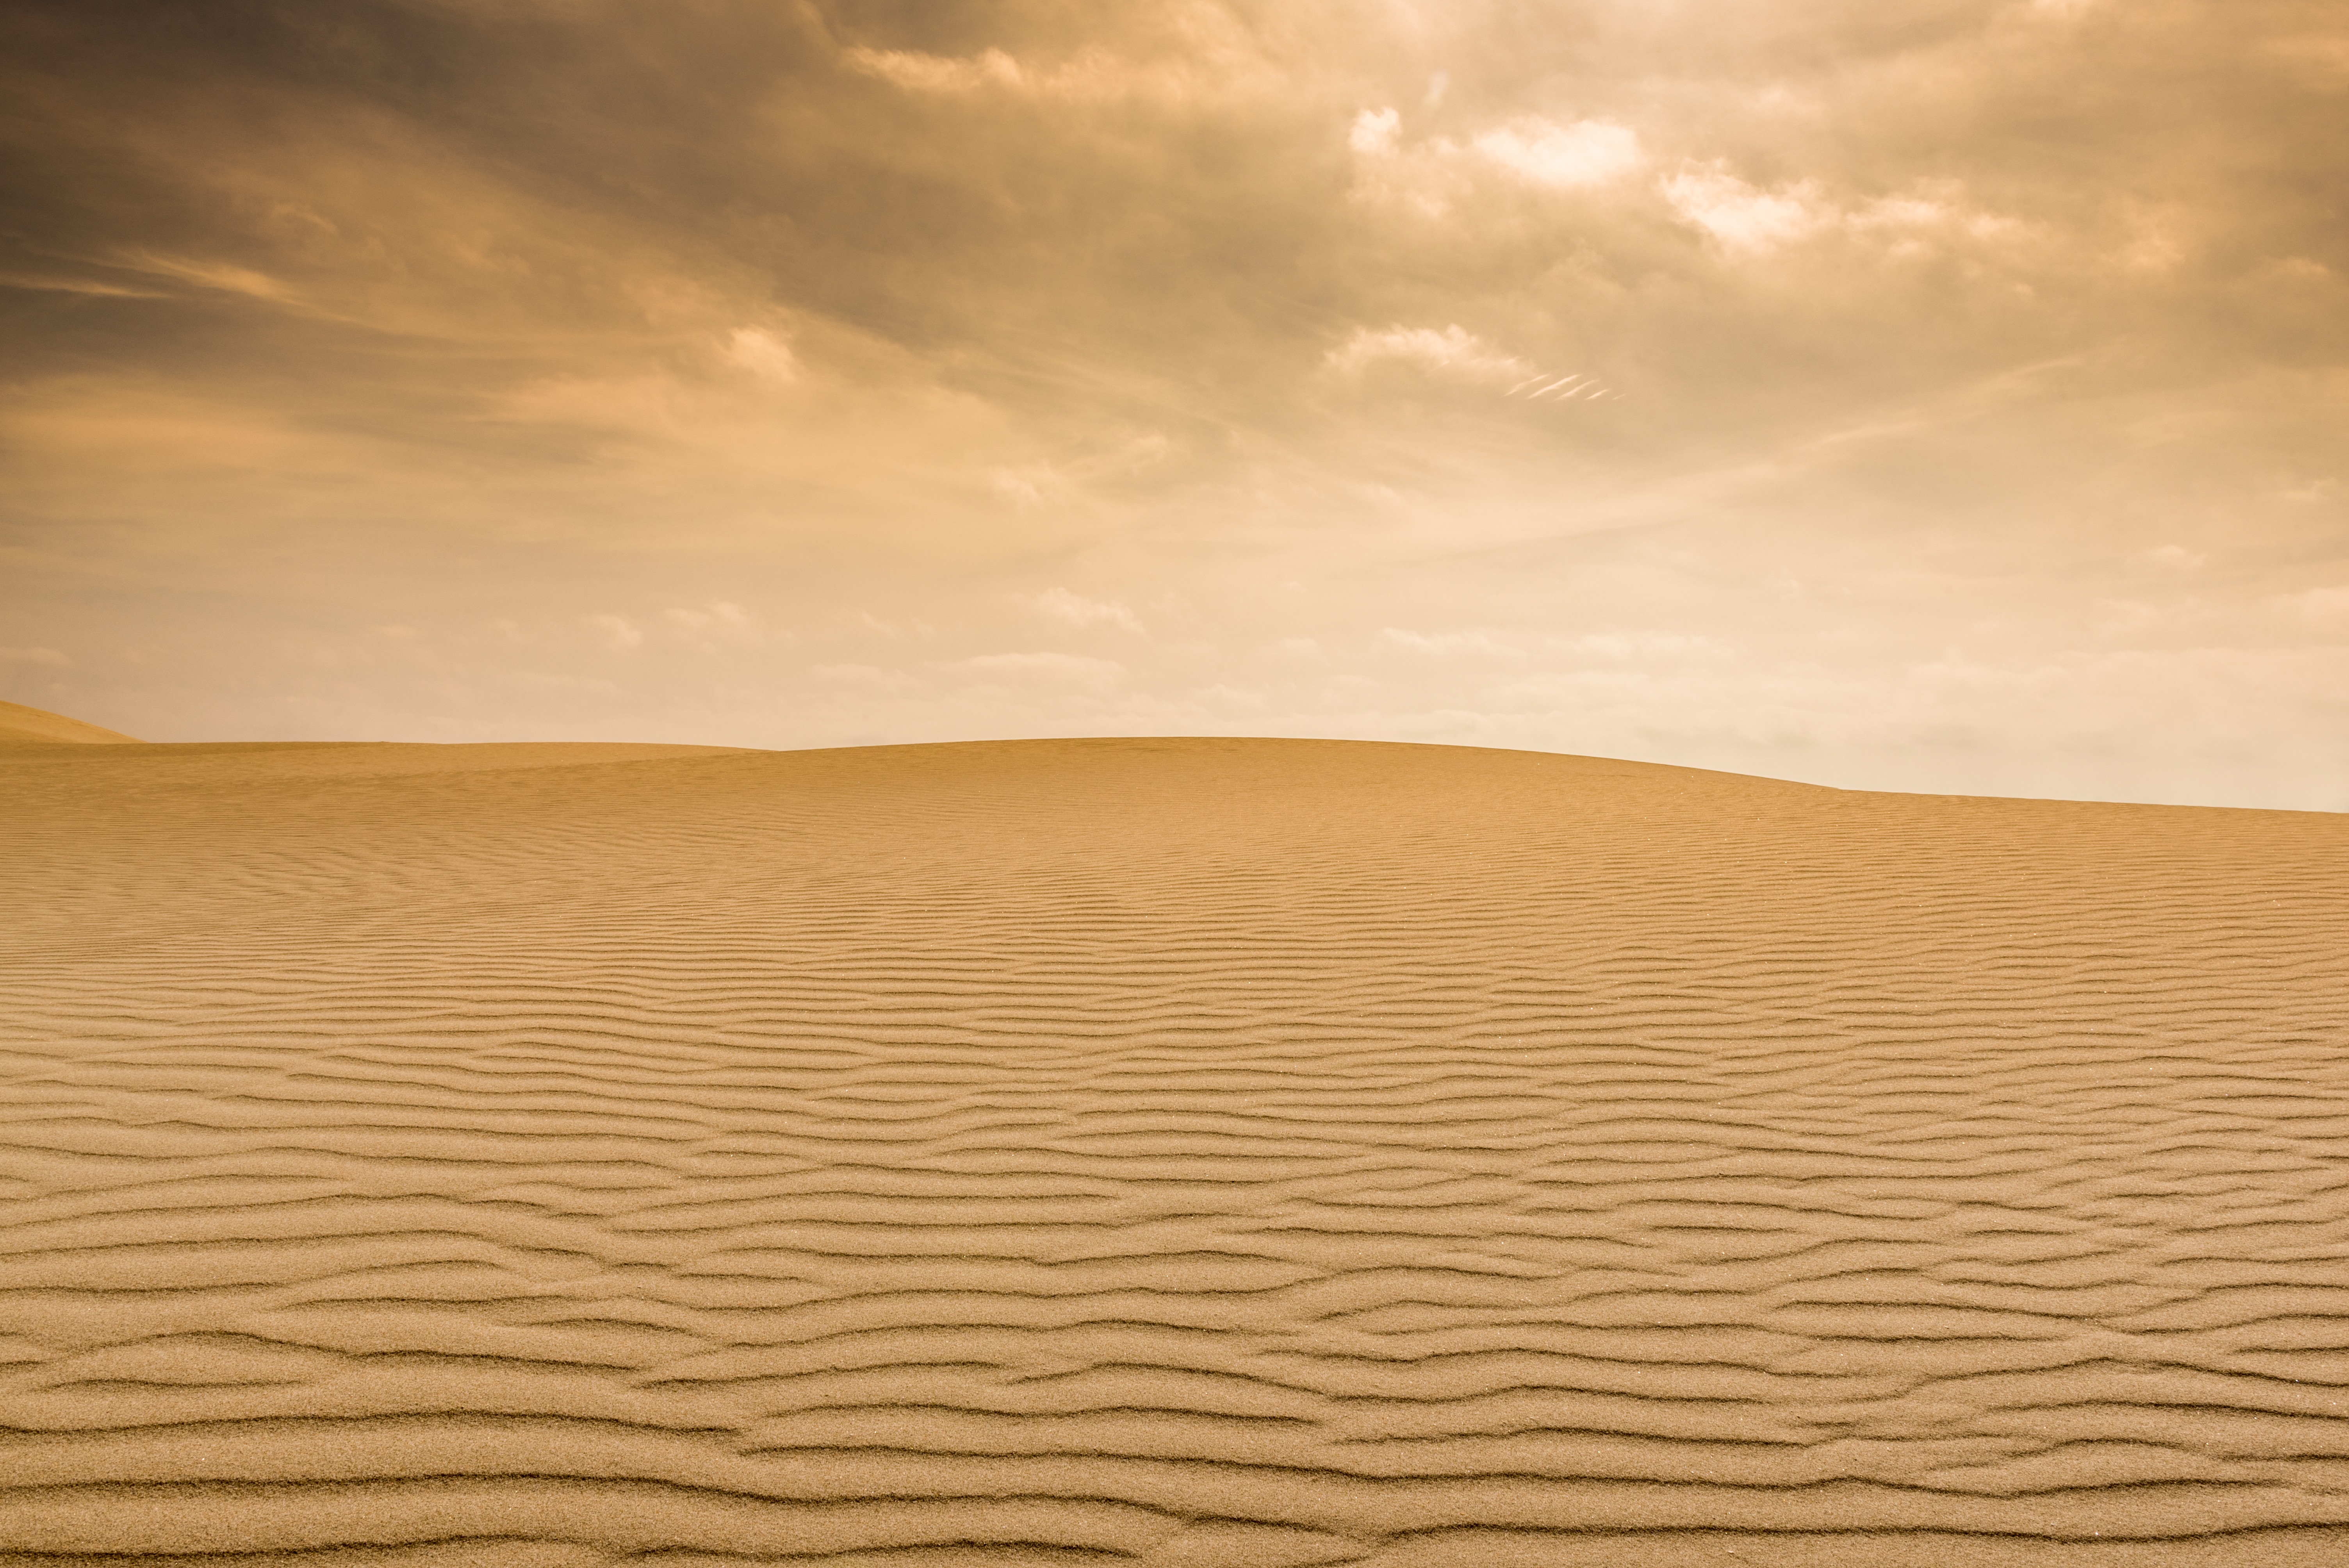
landscape, sand, horizon, desert, dune, plain, plateau, habitat, sandscape, sahara, landform, erg, natural environment, geographical feature, aeolian landform